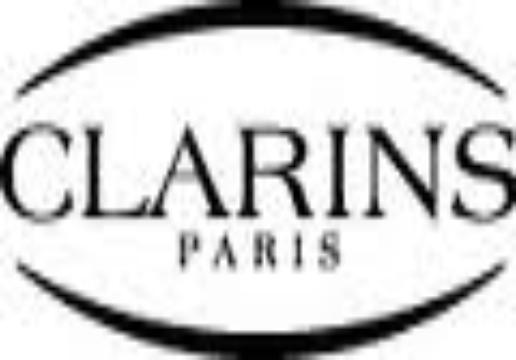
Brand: clarins
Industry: Necessities